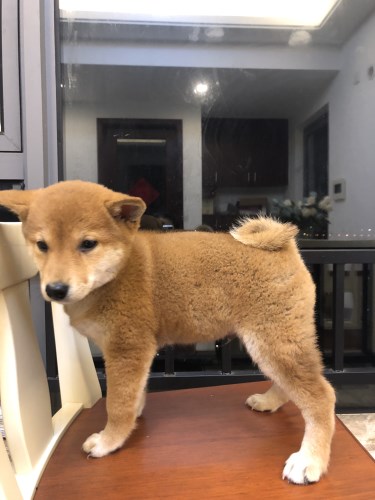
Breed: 1043-n000001-Shiba_Dog